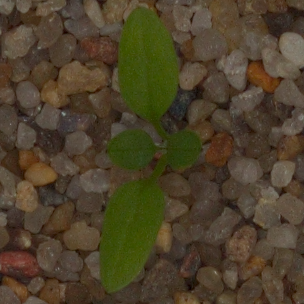
Label: common_chickweed